Manuel Akanji

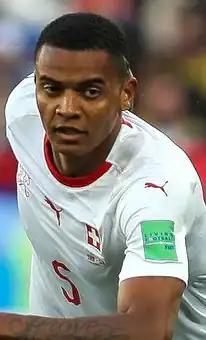
Akanji playing for Switzerland at the 2018 FIFA World Cup

Manuel Obafemi Akanji (born 19 July 1995) is a Swiss professional footballer who plays as a defender for club Manchester City and the Switzerland national team.